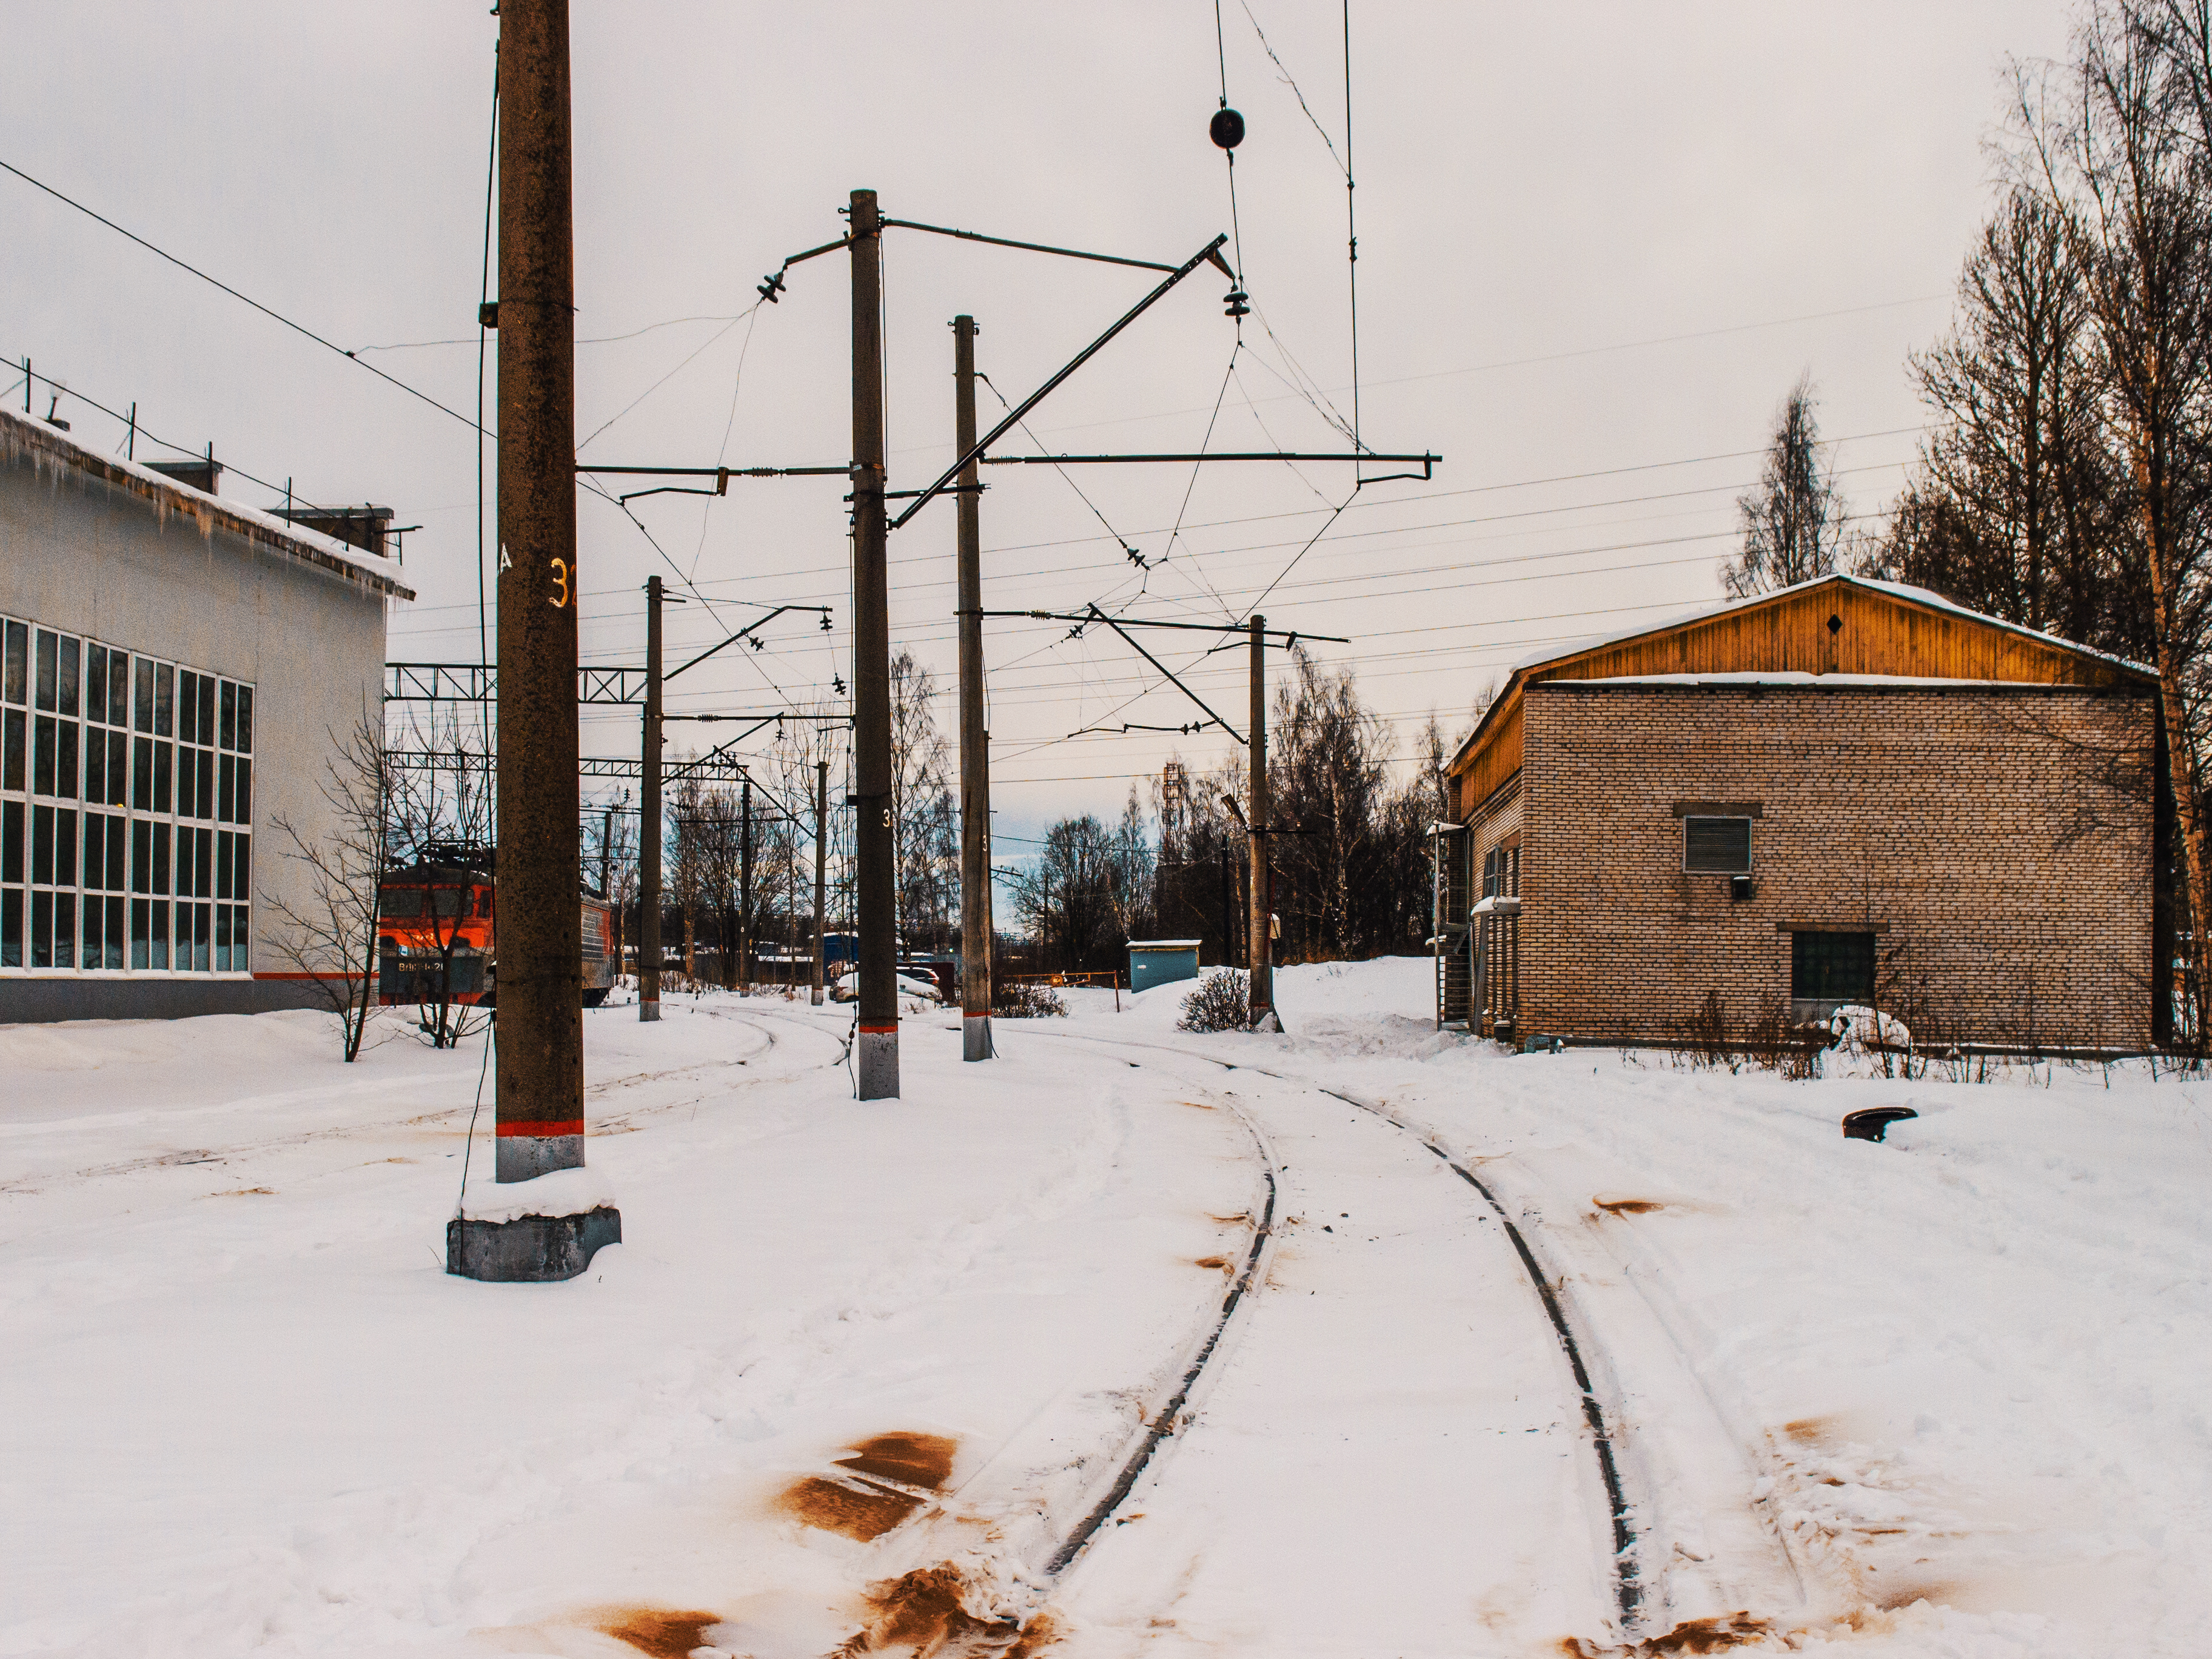
images, building, sky, street light, snow, tree, window, road surface, house, land lot, slope, freezing, asphalt, electricity, overhead power line, neighbourhood, residential area, road, real estate, urban design, landscape, sidewalk, plant, pole, public utility, track, suburb, city, winter, event, street, electrical supply, rolling, precipitation, lane, frost, home, cottage, light fixture, evening, sugar house, intersection, siding, signaling device, wire, pedestrian, mixed use, transport, winter storm, facade